Thua nao

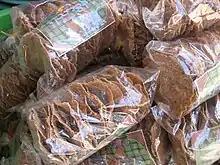
Packed "pè bok bya" from Kyaukme, Shan State in Myanmar

"Thua nao" is either cooked by steaming or roasting, or is further post-processed. It is commonly used as a protein substitute. "Thua nao" comes in two primary forms: fresh and dried. The wet, fresh form, called "pè ngapi" (ပဲငါးပိ) in Burmese, has a short shelf life.